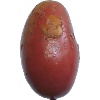
Label: Potato Red Washed 1